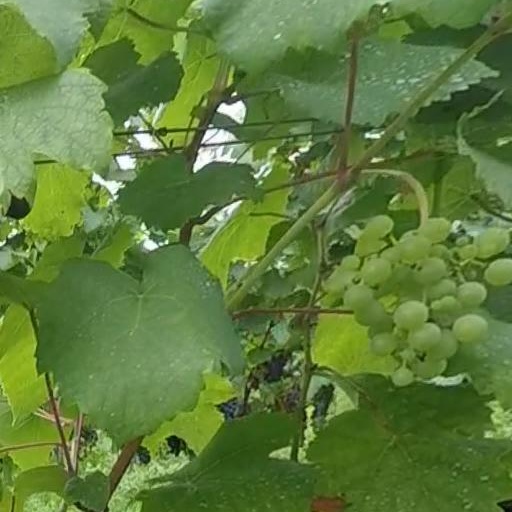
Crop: grape